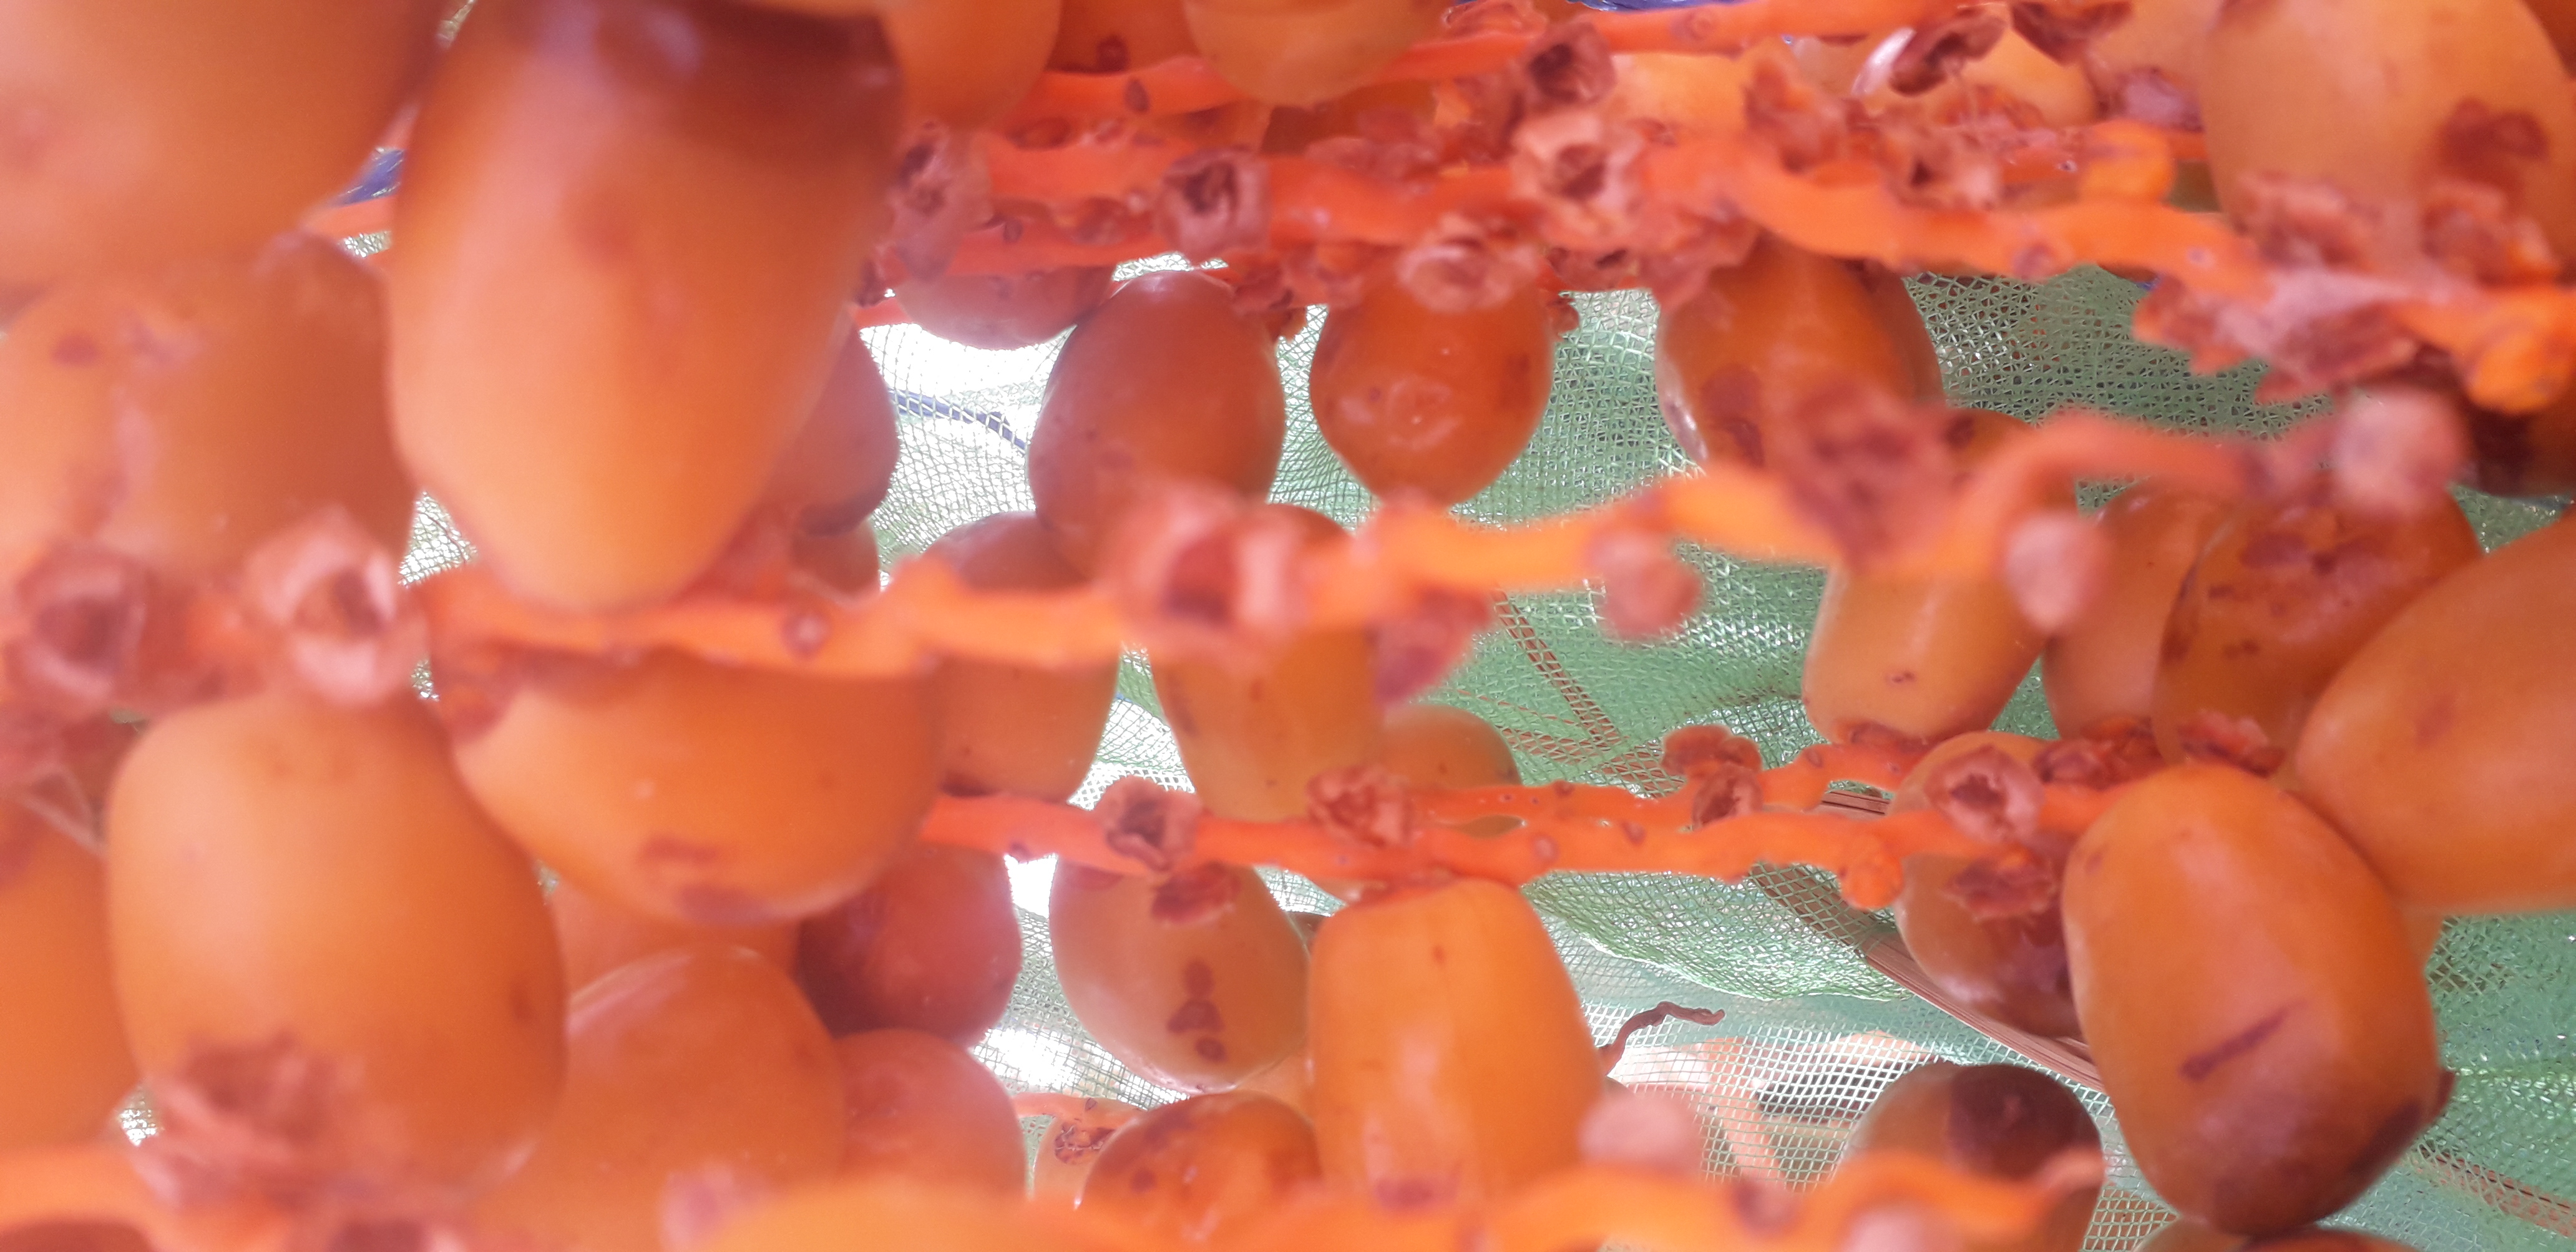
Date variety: Boufagous